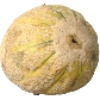
Label: cantaloupe